Battle of Bakhmut

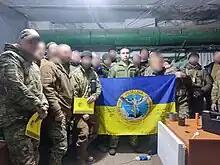
Ukrainian intelligence chief Kyrylo Budanov visiting troops in Bakhmut, December 2022

On 11 December a railway bridge over the E40 (M-03) highway north of Bakhmut was destroyed; the Russians accused the Ukrainians of demolishing it to hamper future Russian advances towards Sloviansk.